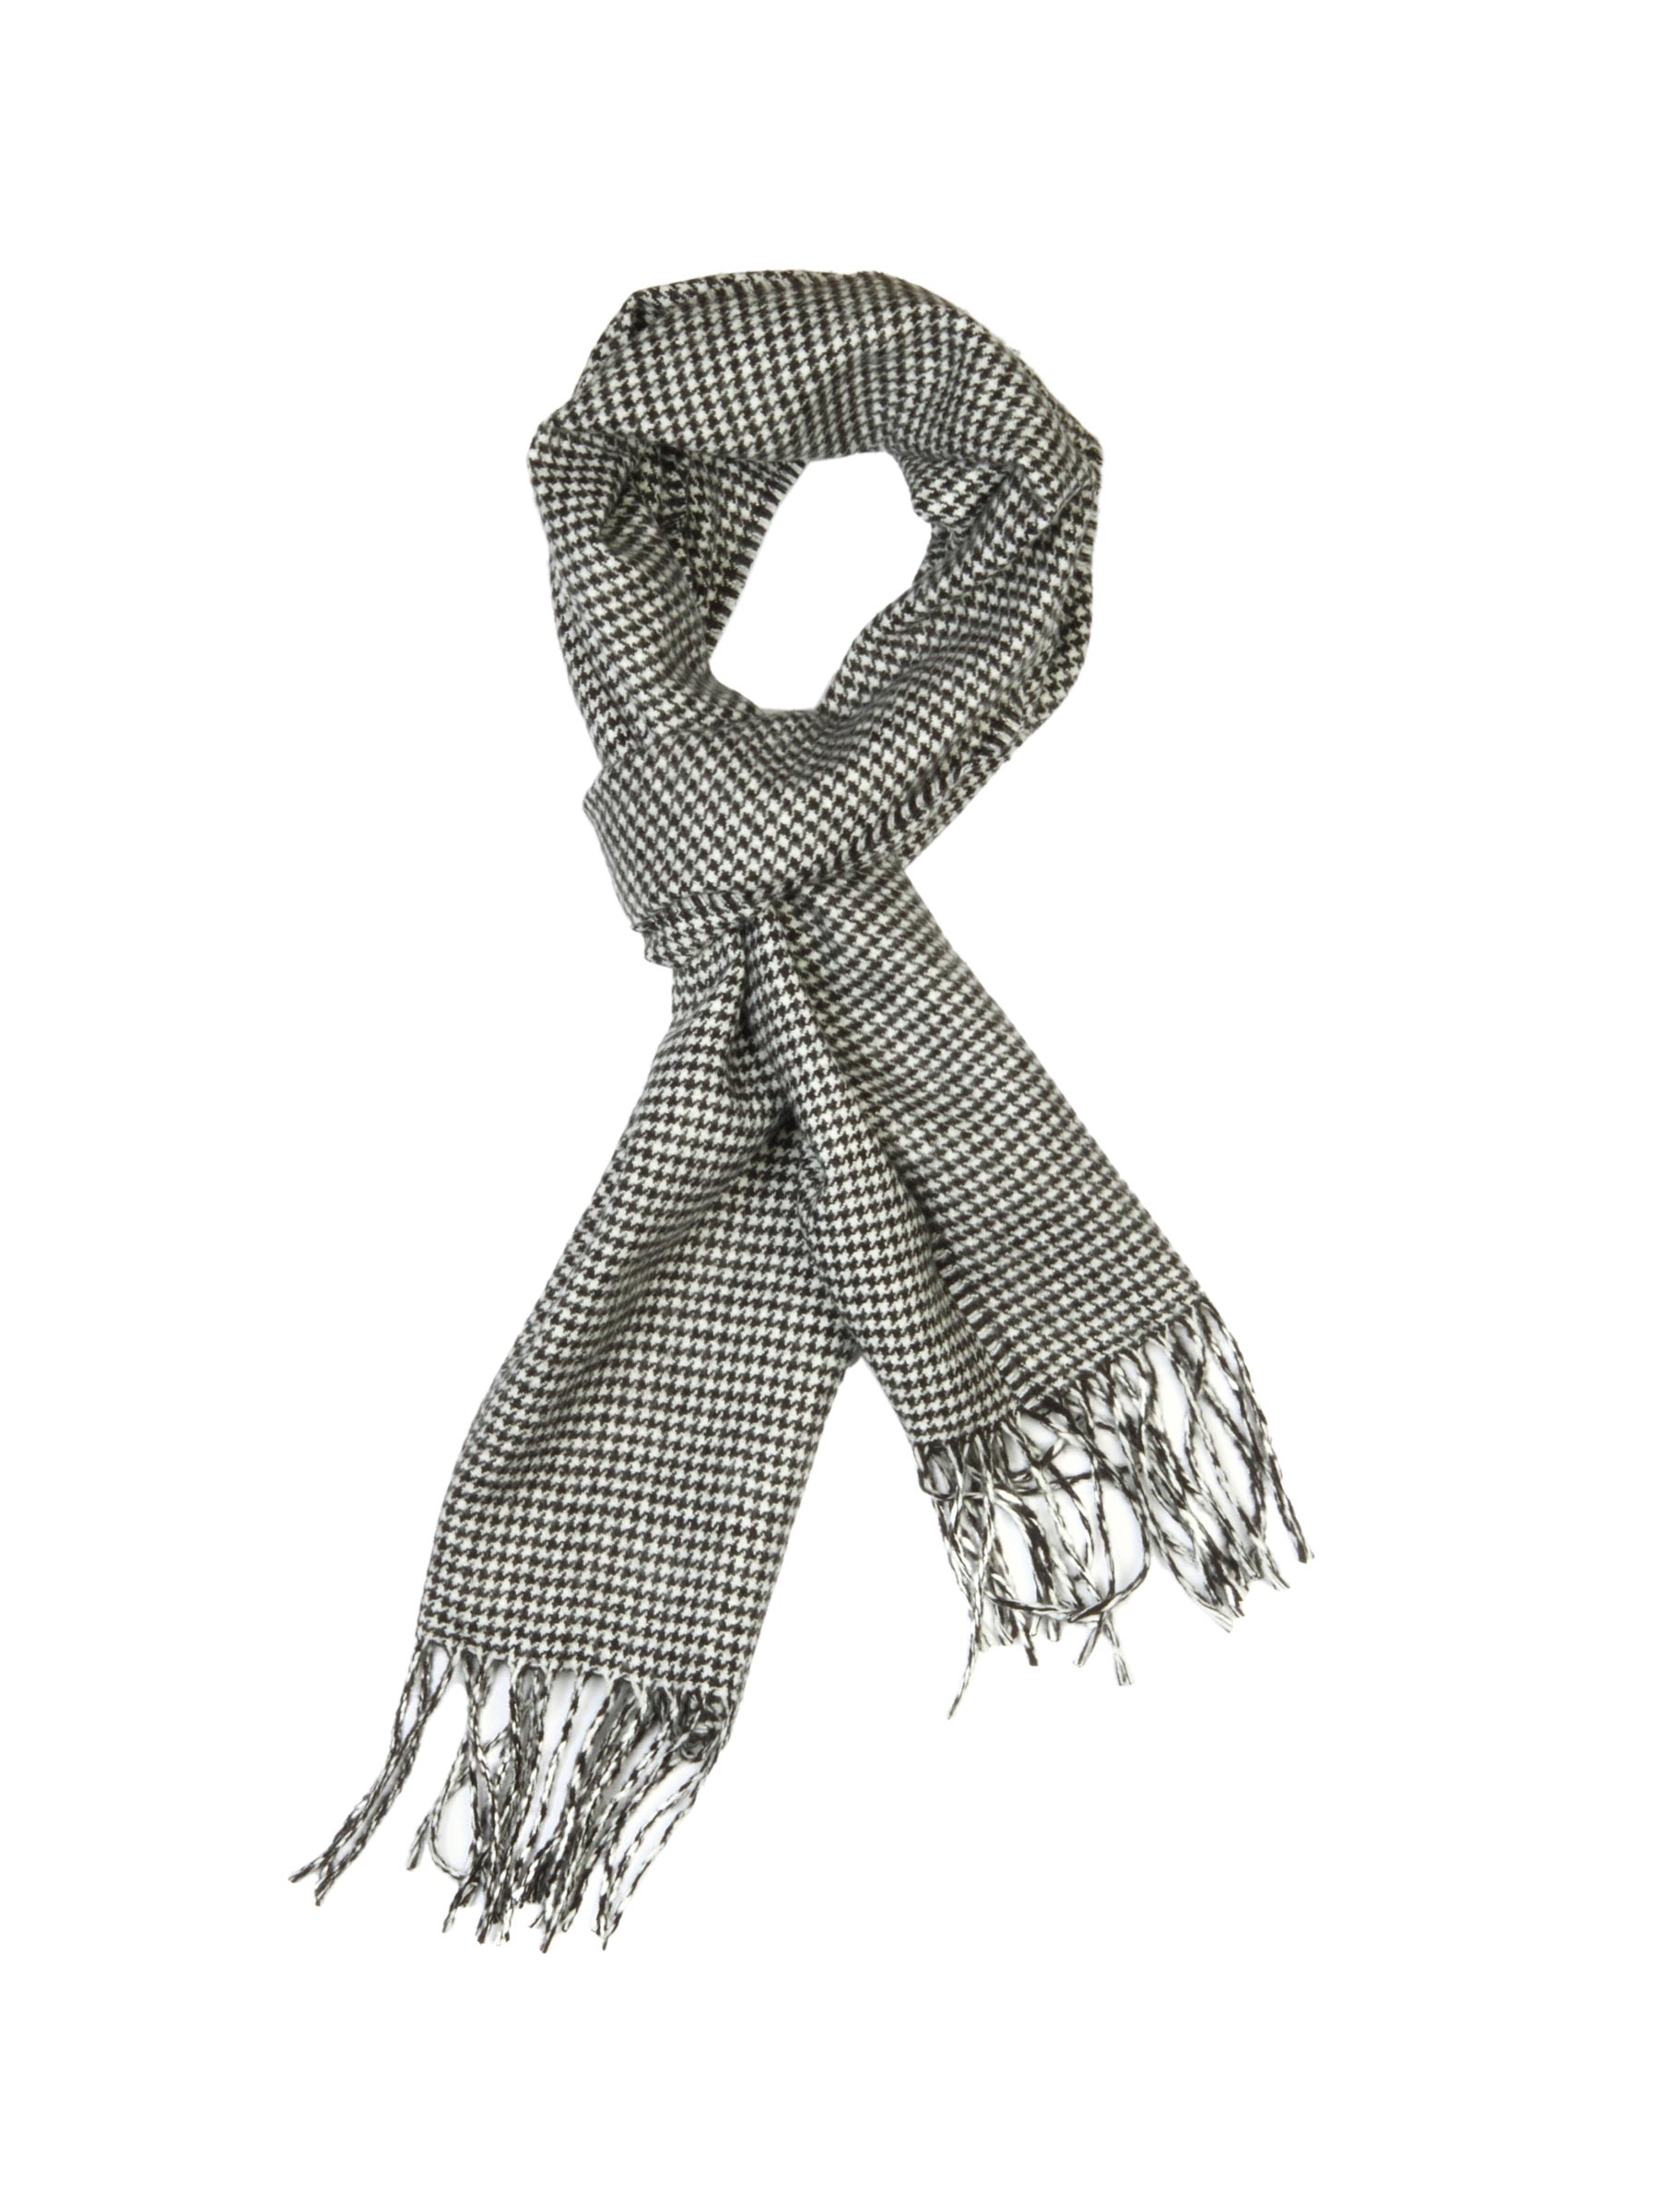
Lino Perros Men Black Check Scarf
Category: Accessories / Scarves / Scarves
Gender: Men
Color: Black
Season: Winter 2015
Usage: Casual